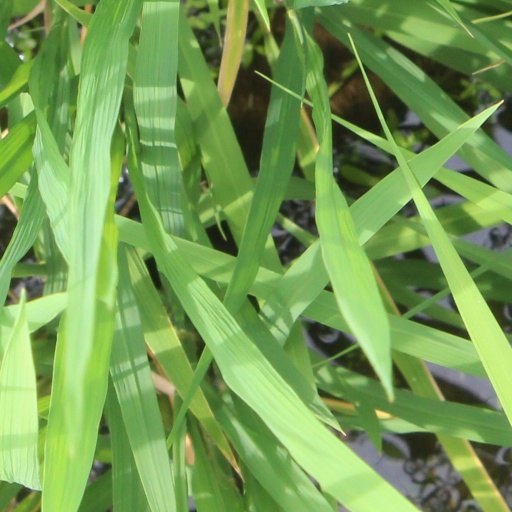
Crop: rice